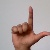
The image shows a hand gesture representing the letter 'L' in Indian Sign Language.